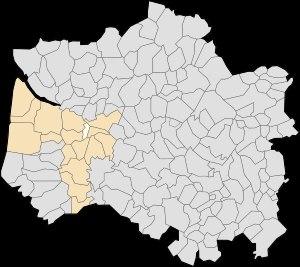
La Madelaine-sous-Montreuil est une commune française située dans le département du Pas-de-Calais en région Hauts-de-France.